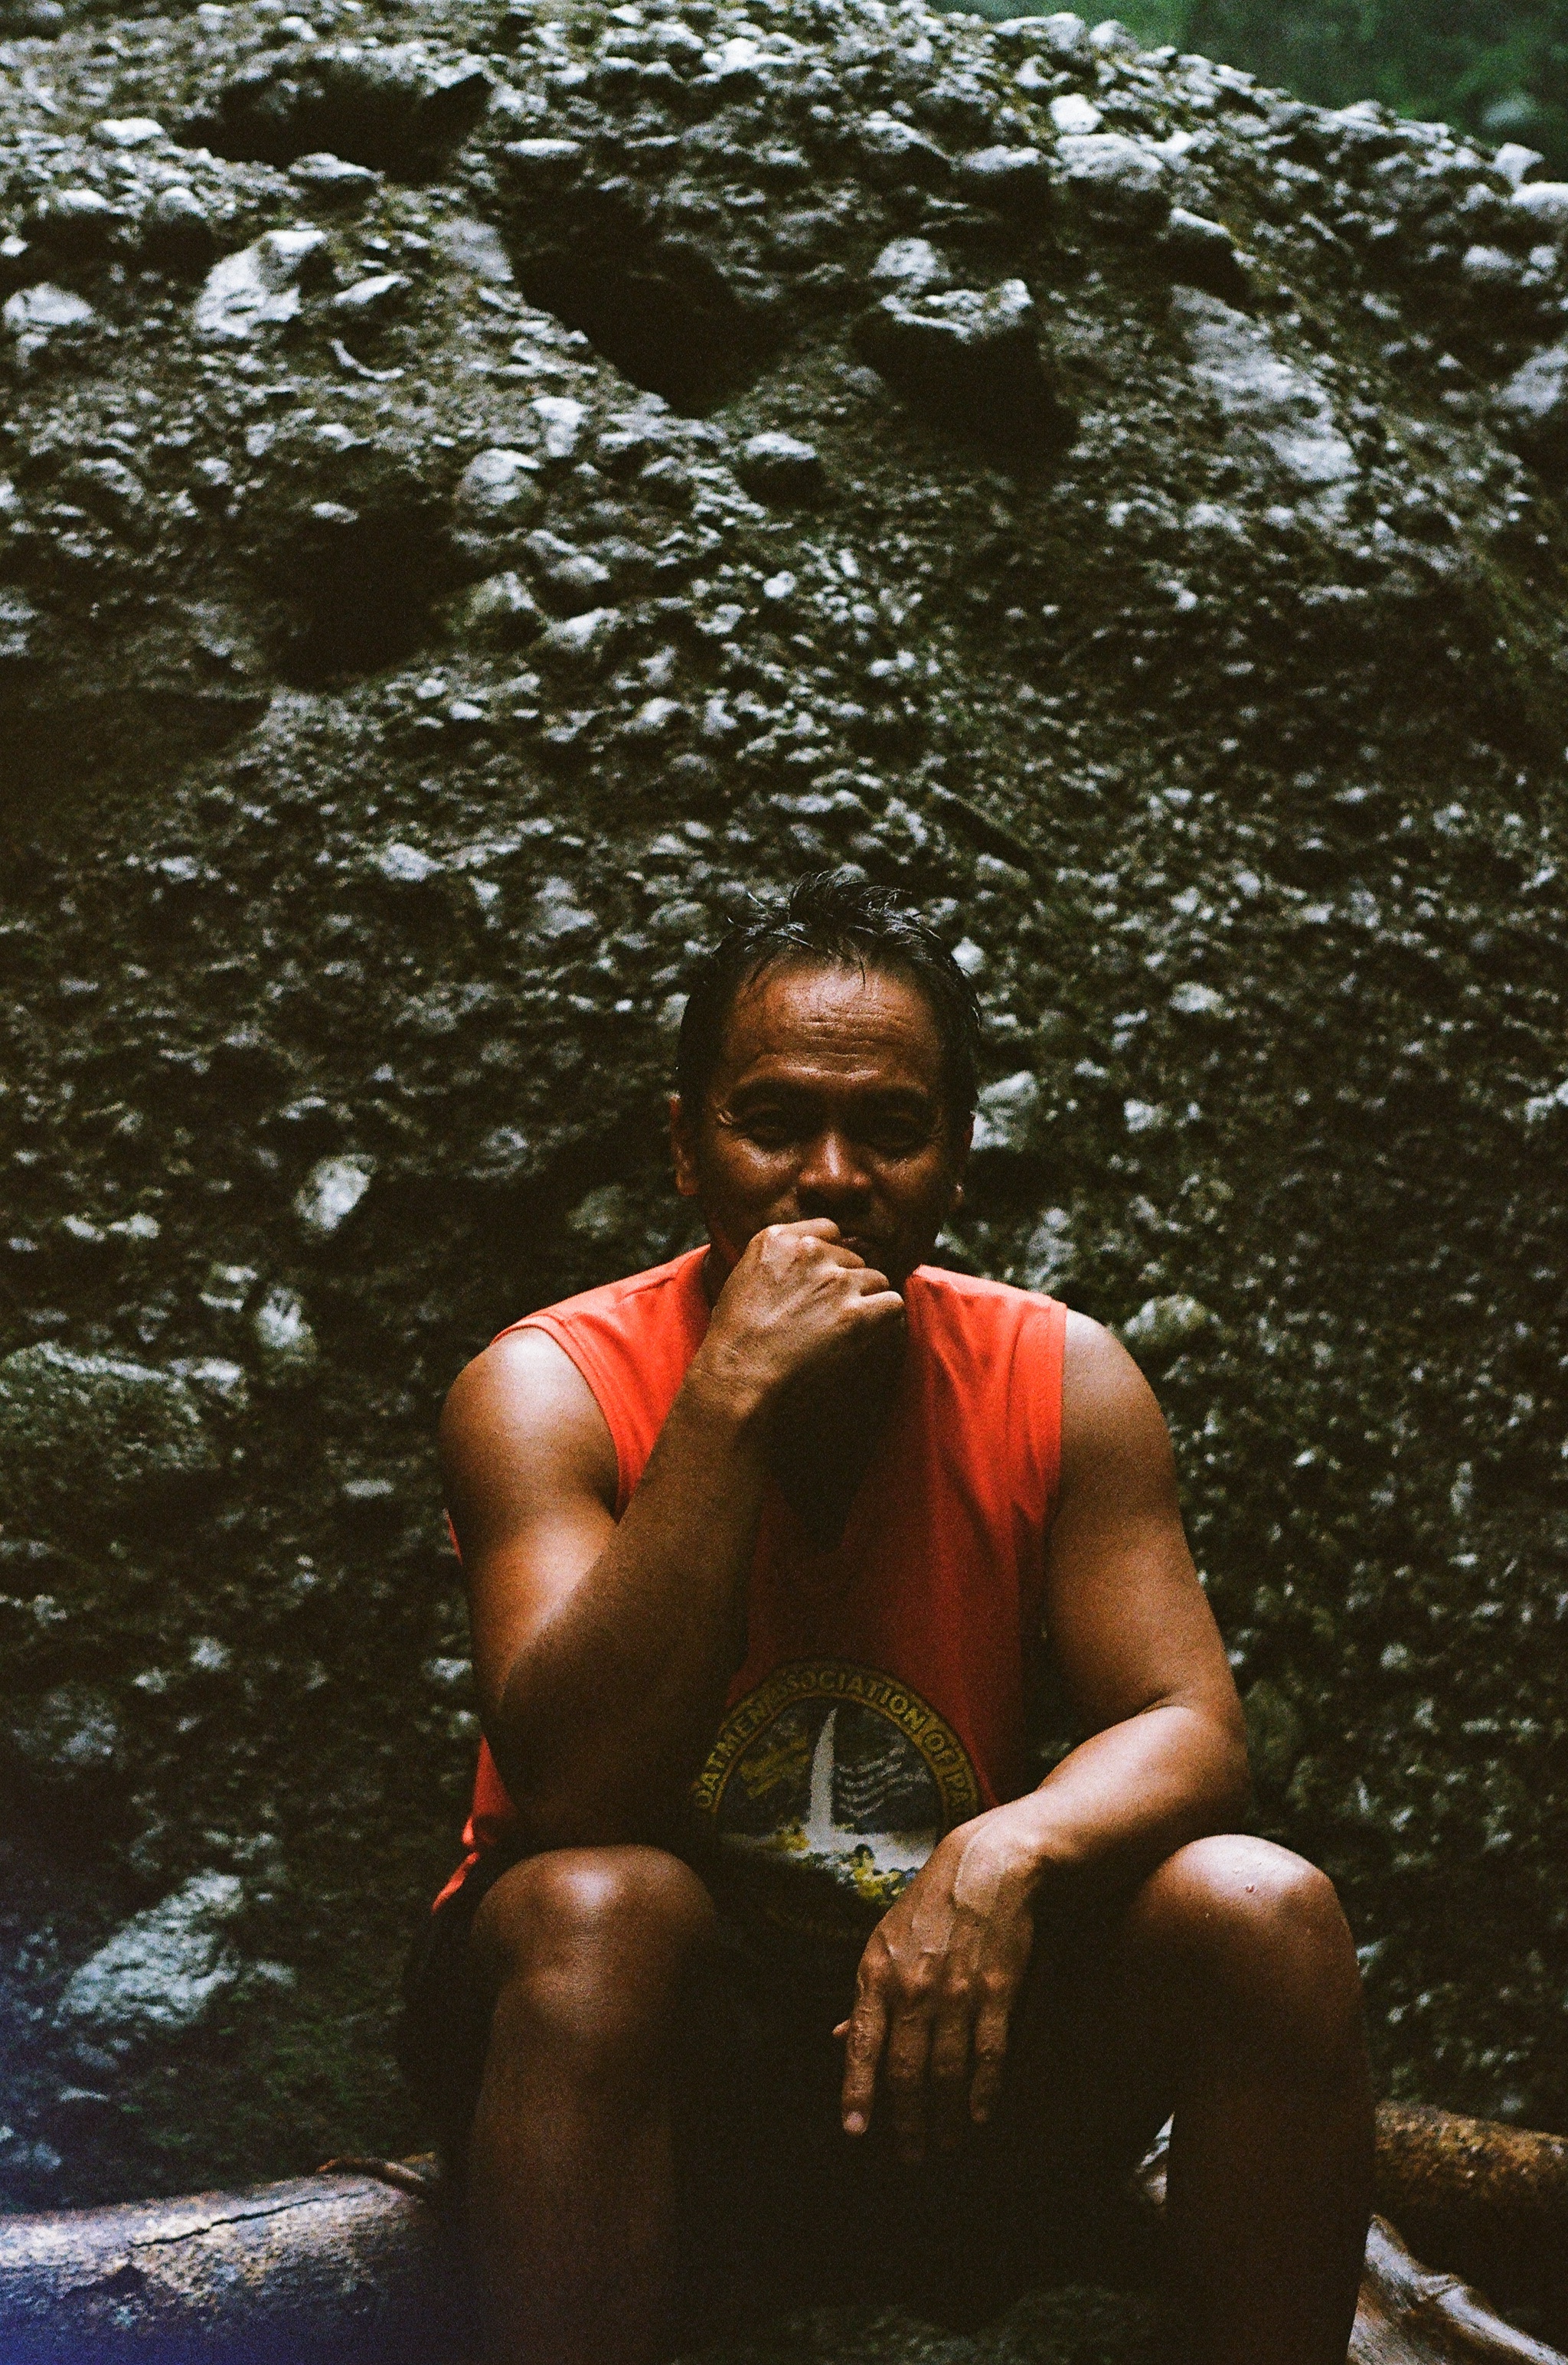
man, person, male, model, sitting, muscle, human positions, physical fitness